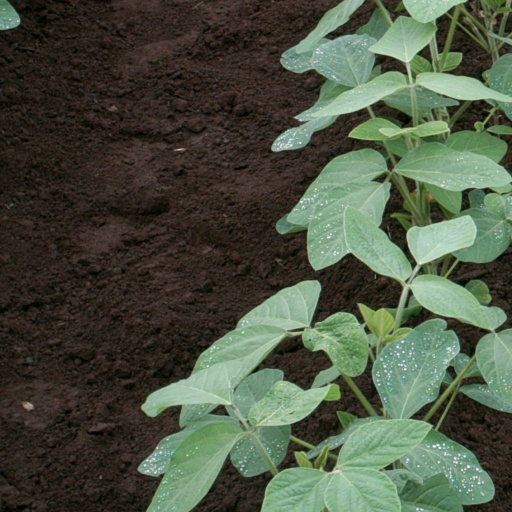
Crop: soybean